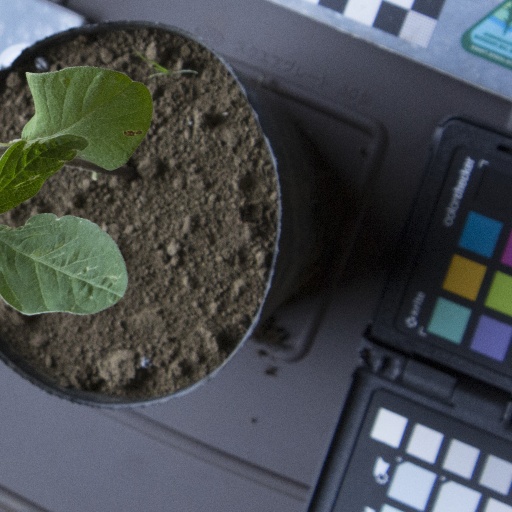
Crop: soybean